Munich Agreement

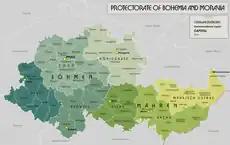
Map of the Protectorate of Bohemia and Moravia

As the threats of Germany and of a European war became more evident, opinions on the agreement became more hostile. Chamberlain was excoriated for his role as one of the "Men of Munich", in books such as the 1940 "Guilty Men". A rare wartime defence of the agreement came in 1944 from Viscount Maugham, who had been Lord Chancellor. Maugham viewed the decision to establish a Czechoslovak state including substantial German and Hungarian minorities as a "dangerous experiment" in the light of previous disputes and ascribed the agreement as caused largely by France's need to extricate itself from its treaty obligations in the light of its unpreparedness for war. After the war, Churchill's history of the period, "The Gathering Storm" (1948), asserted that Chamberlain's appeasement of Hitler at Munich had been wrong and recorded Churchill's prewar warnings of Hitler's plan of aggression and the folly of Britain's persisting with disarmament after Germany had achieved air parity with Britain. Although Churchill recognized that Chamberlain acted from noble motives, he argued that Hitler should have been resisted over Czechoslovakia and that efforts should have been made to involve the Soviet Union.